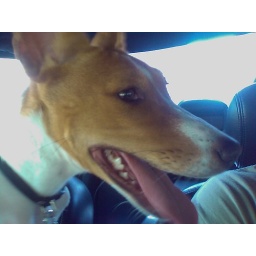
riding home in caddy from dog park..